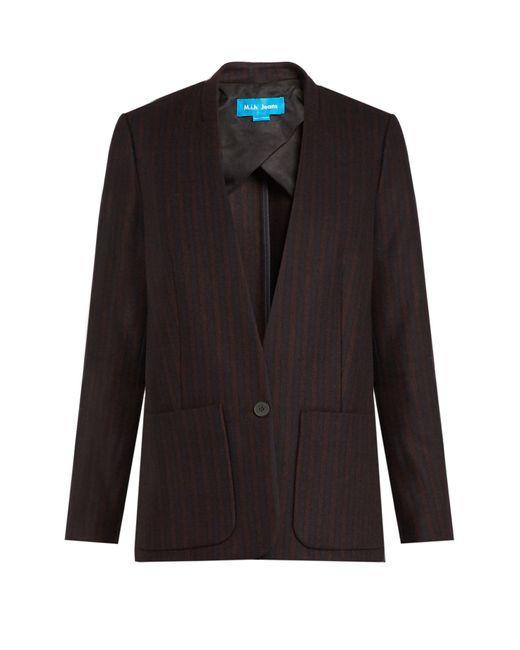
Blazer mit langem V-Ausschnitt und vollen Ärmeln dunkelbraune Farbe